Jerry Clack

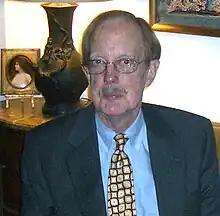

Jerry Clack (July 22, 1926 – April 15, 2019) was an American scholar who was professor of classical languages at Duquesne University in Pittsburgh. He was also a political activist, public relations executive, and was involved in activities of the Opera Theater of Pittsburgh and Citizens for Global Solutions. Clack died in April 2019 at the age of 92.